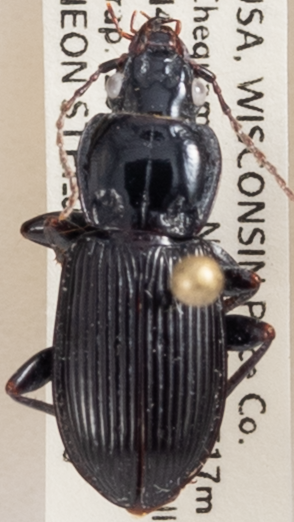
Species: Pterostichus novus
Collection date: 2020-07-28
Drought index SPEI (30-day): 2.09
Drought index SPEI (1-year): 1.69
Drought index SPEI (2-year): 2.09